Cornish language

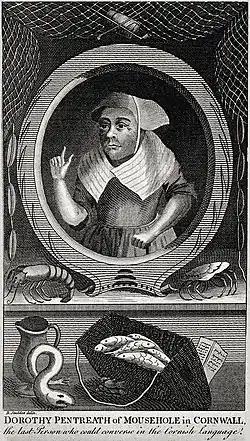
A black and white engraving of a woman in 18th century clothing with a bonnet. Fish, a crab, a crustacean and a jug are below

It is difficult to state with certainty when Cornish ceased to be spoken, due to the fact that its last speakers were of relatively low social class and that the definition of what constitutes "a living language" is not clear cut. Peter Pool argues that by 1800 nobody was using Cornish as a daily language and no evidence exists of anyone capable of conversing in the language at that date. However, passive speakers, semi-speakers and rememberers, who retain some competence in the language despite not being fluent nor using the language in daily life, generally survive even longer.